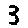
Label: 3